Florian Ayé

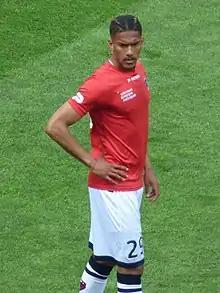
Ayé in 2019

Florian Ayé (born 9 January 1997) is a French professional footballer who plays as a forward for club Auxerre.